Aguinaldo Ribeiro

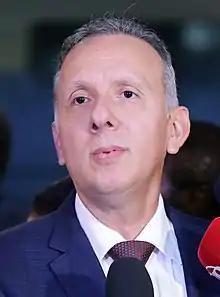
Ribeiro in 2020

Aguinaldo Velloso Borges Ribeiro (born 13 February 1969) is a Brazilian who has served as minister of cities under the Rousseff administration and a member of the champer of deputies from Paraíba.